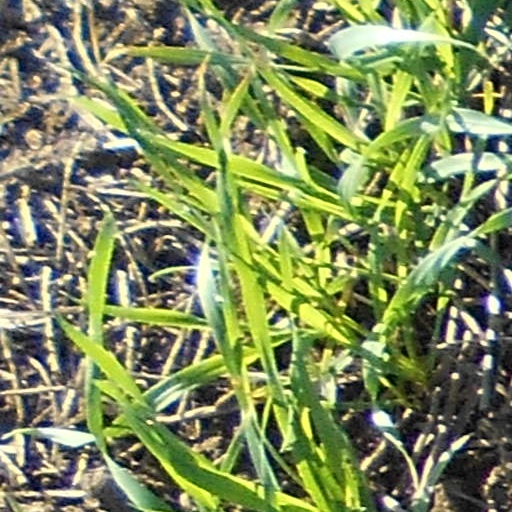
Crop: wheat